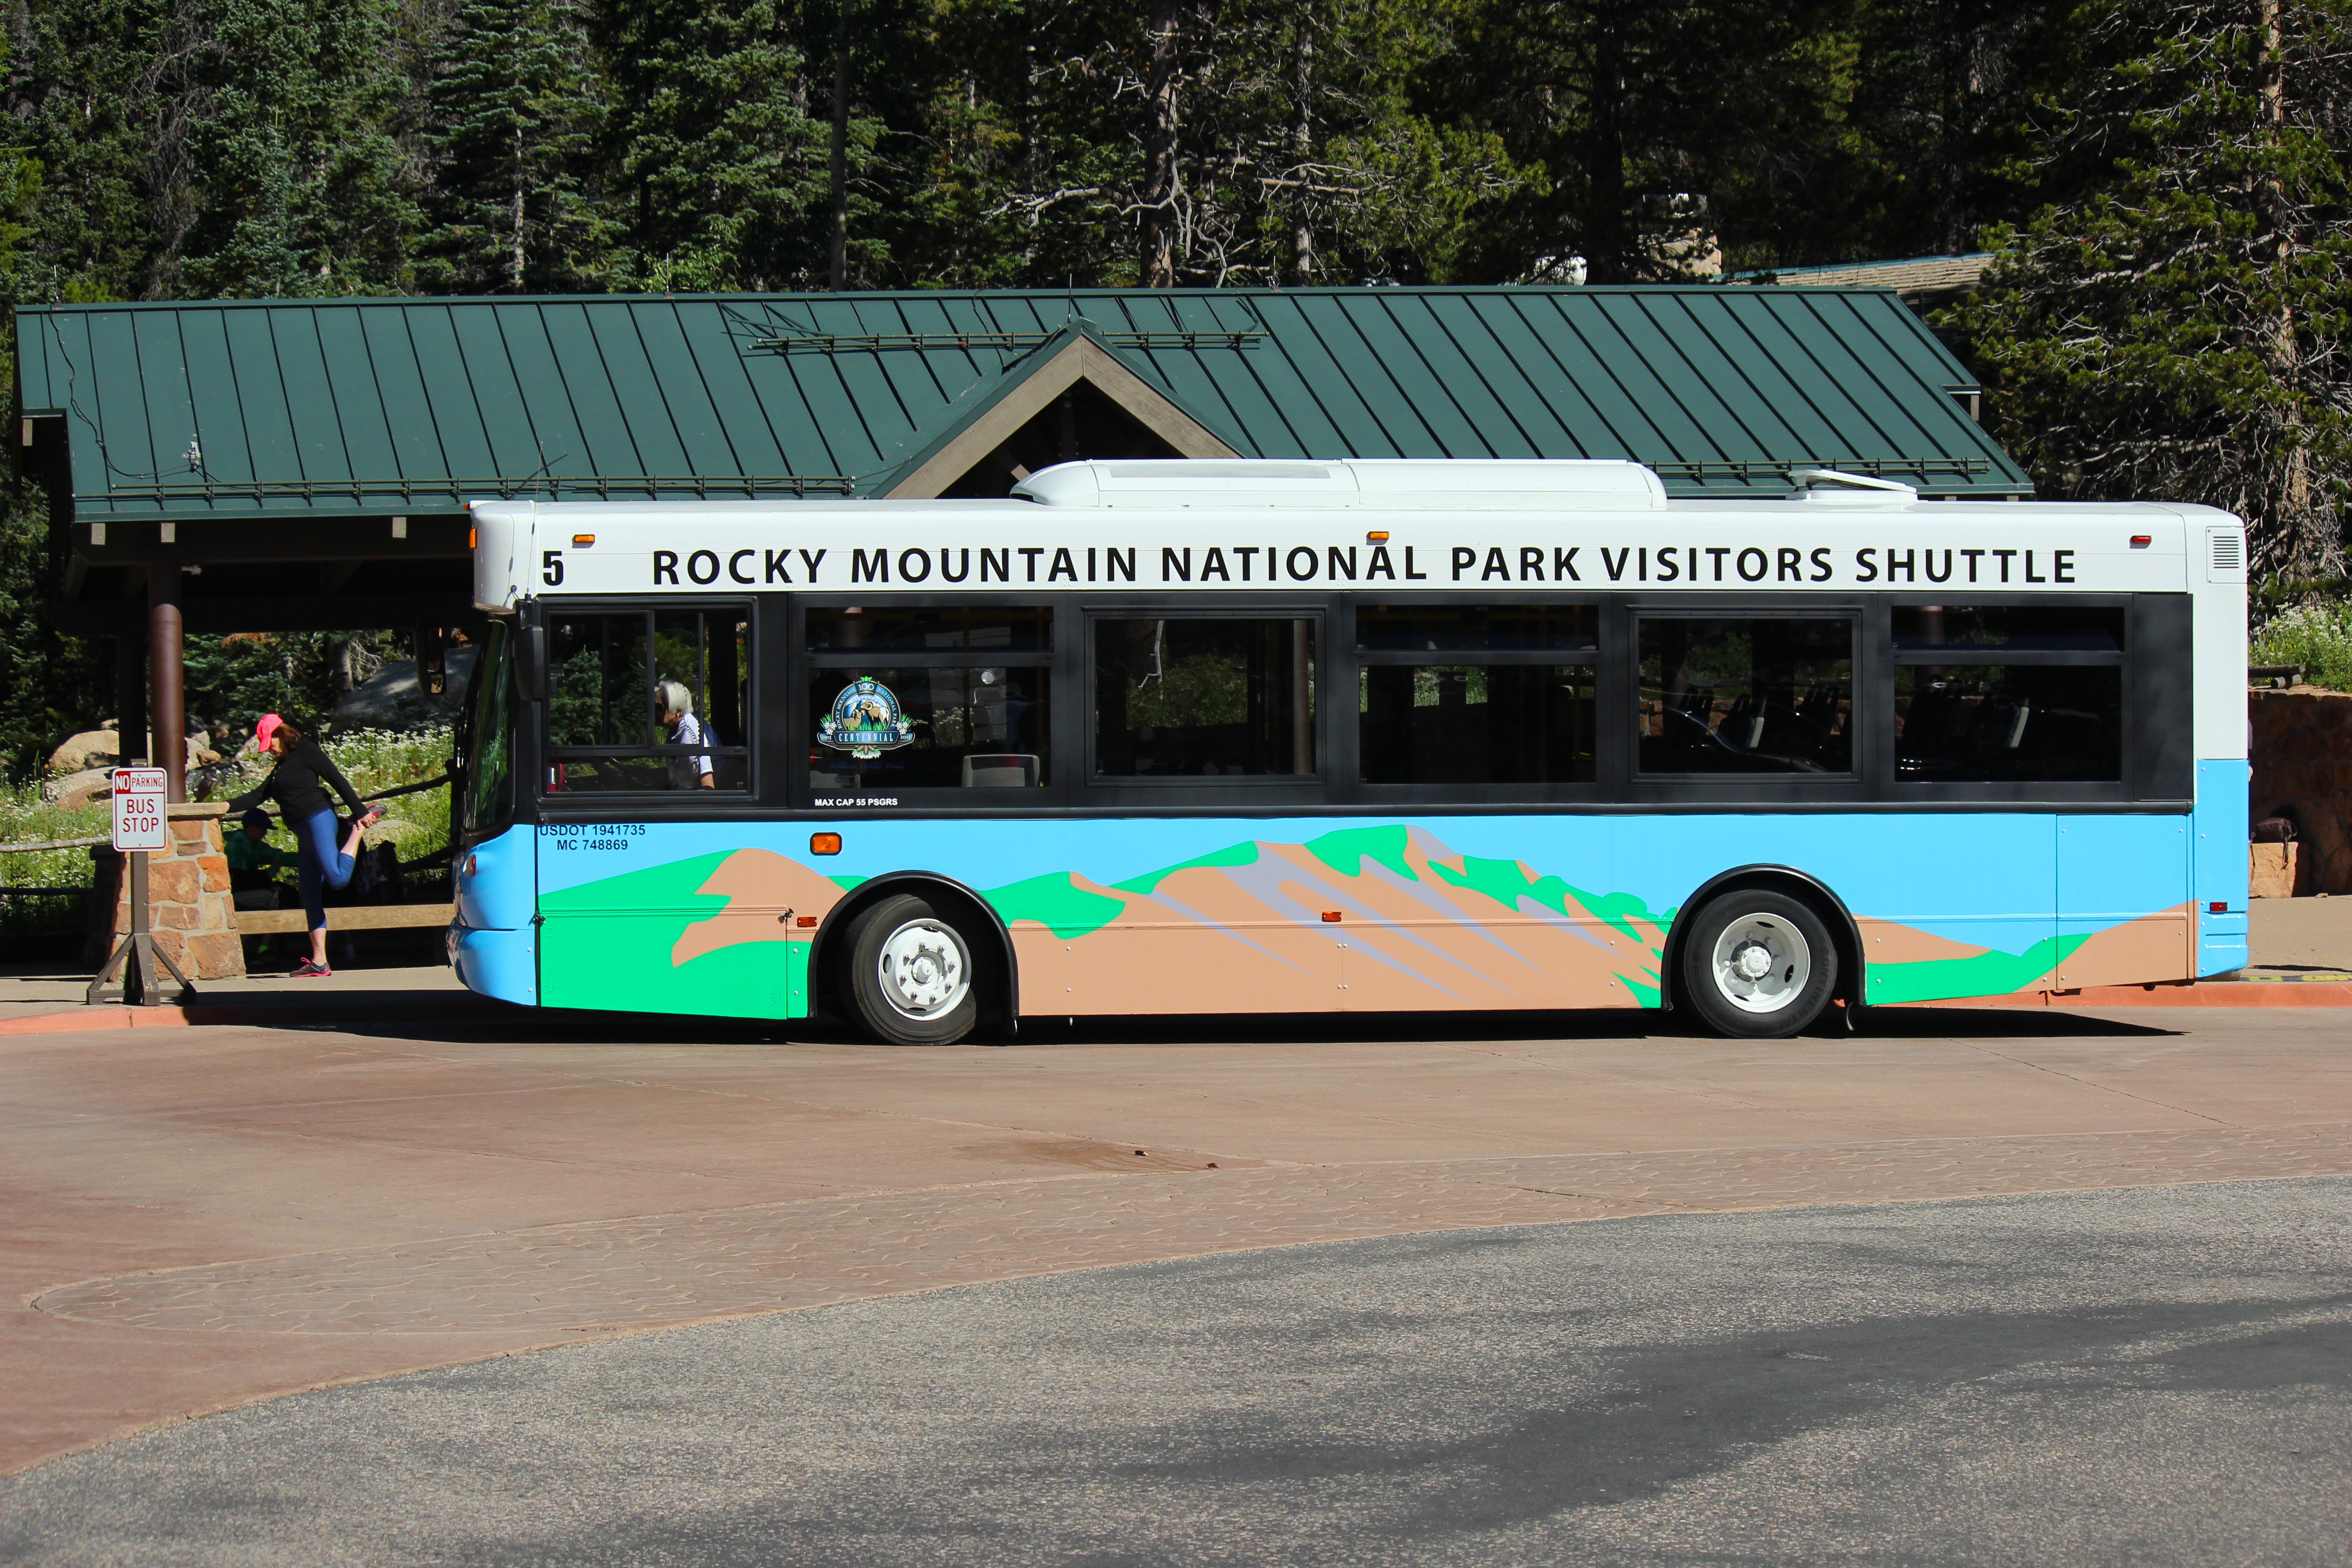
landscape, tree, nature, forest, mountain, sky, hiking, trail, hill, adventure, summer, vacation, transport, environment, vehicle, scenic, journey, natural, park, scenery, tourism, national park, public transport, bus, west, colorado, rockies, stretching, granite, shuttle, rocky mountain, clean air, ecofriendly, rocky mountain national park, estes park, land vehicle, mode of transport, tour bus service, shuttle bus, national park service, rmnp, carpool